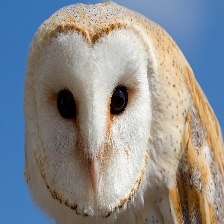
Species: BARN OWL
Scientific name: TYTO ALBA
ImageNet parent category: great_grey_owl